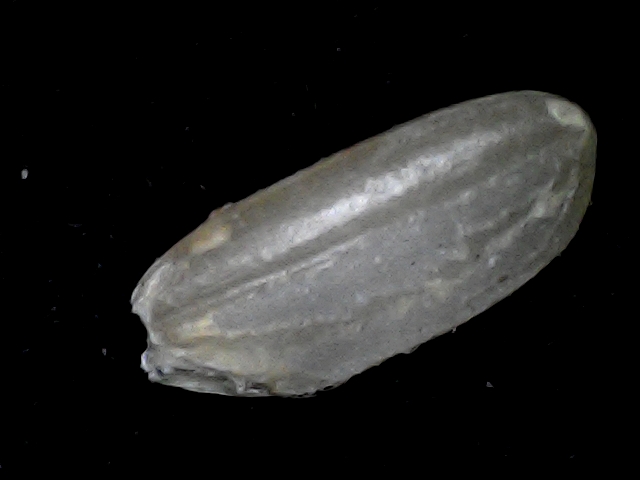
Rice variety: BD76